North Korea–South Korea relations

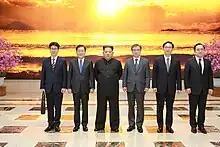
Kim Jong Un meeting with South Korean envoys at the Workers' Party of Korea main building, 6 March 2018

The end of the Cold War brought economic crisis to North Korea and led to expectations that reunification was imminent. North Koreans began to flee to the South in increasing numbers. According to official statistics there were 561 defectors living in South Korea in 1995, and over 10,000 in 2007.